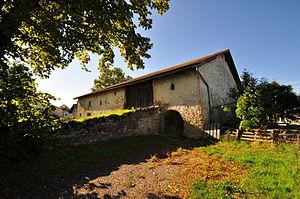
Les Genevez Ferme
Cette liste présente les biens culturels d'importance nationale dans le canton du Jura. Cette liste correspond à l'édition 2009 de l'Inventaire Suisse des biens culturels d'importance nationale pour le canton du Jura. Il est trié par commune et inclus : 29 bâtiments séparés, 6 collections et 11 sites archéologiques.